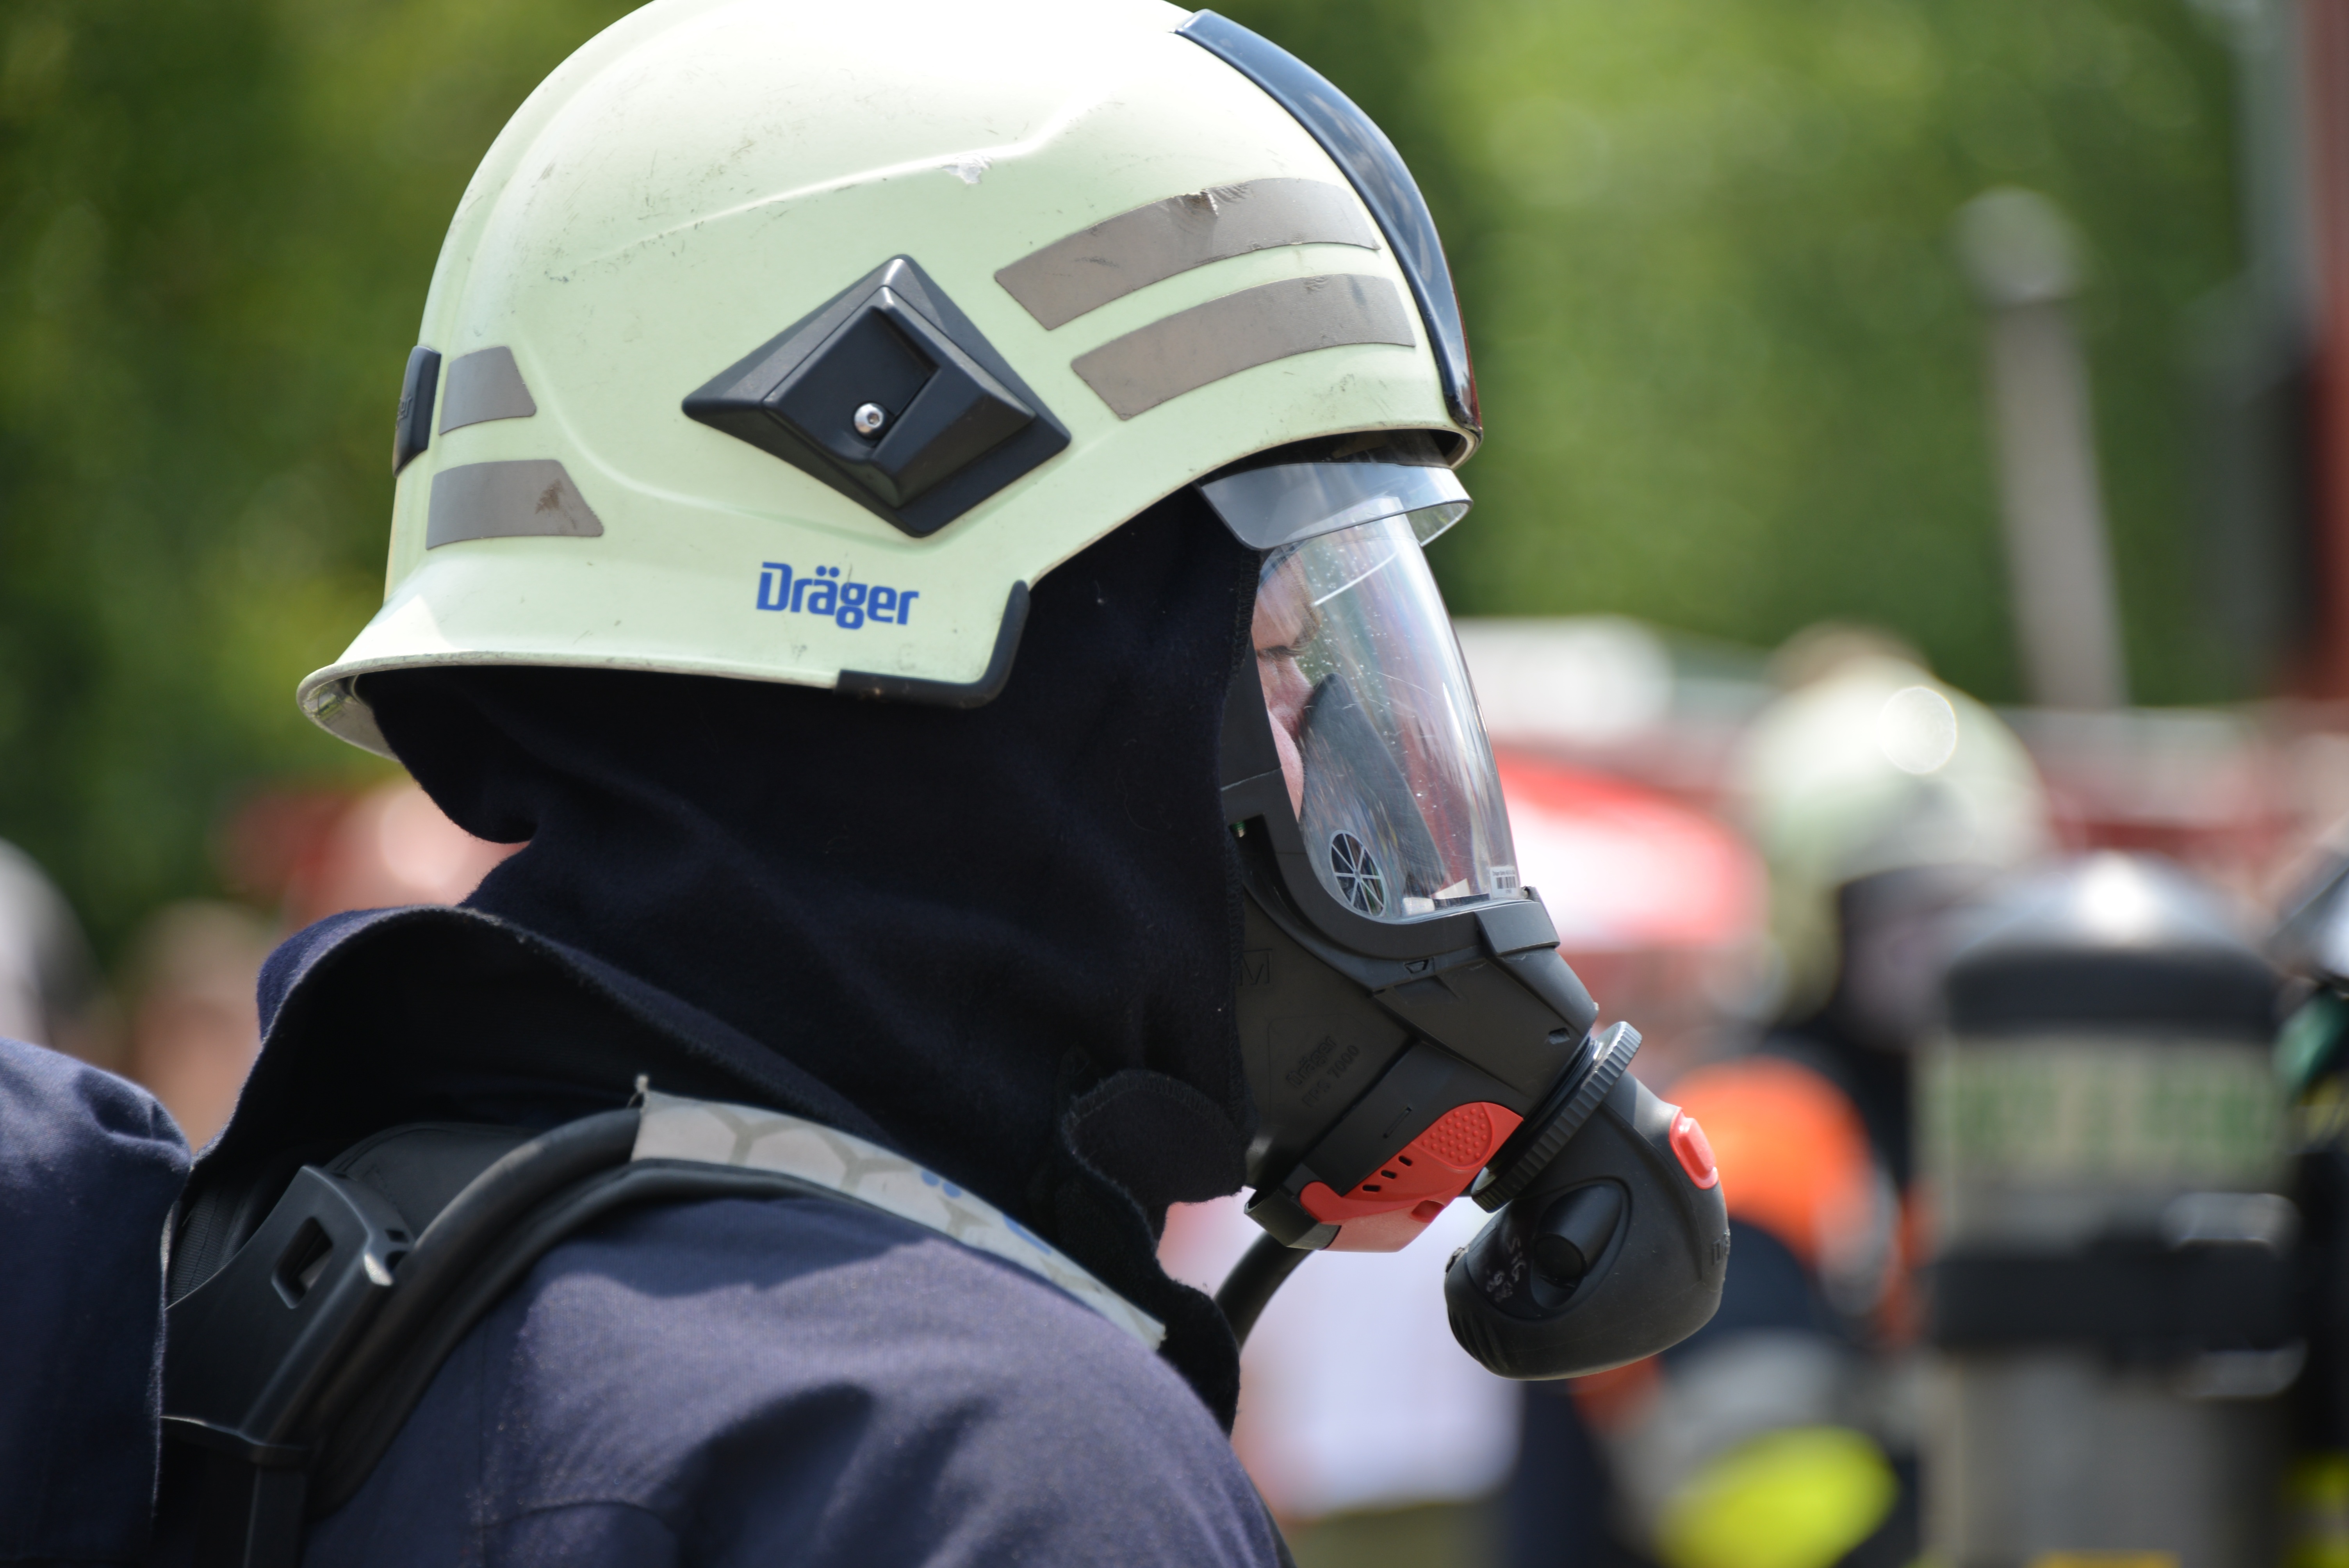
person, equipment, fire, profession, exercise, brand, use, gas mask, helm, hose, respiratory protection, breathing apparatus, fire fighter, official, firefighter, firefighters, rescue, delete, fire fighting, fire delete, wear protective clothing, feuerloeschuebung, fire extinguishing, delete exercise, police officer